Ohrid

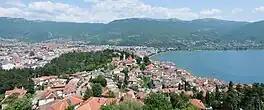
Ohrid

Before 1912, Ohrid was a township center bounded to Monastir sanjak in Manastir Vilayet (present-day Bitola). The city remained under Ottoman rule until 29 November 1912, when the Serbian army took control of the city during the Balkan Wars and later made it the capital of Ohrid district. In Ohrid, Serbian forces killed 150 Bulgarians and 500 people consisting of Albanians and Turks. In September 1913 local Albanian and pro-Bulgarian Internal Macedonian Revolutionary Organization leaders rebelled against the Kingdom of Serbia. It was occupied by Kingdom of Bulgaria between 1915 and 1918 during World War I.